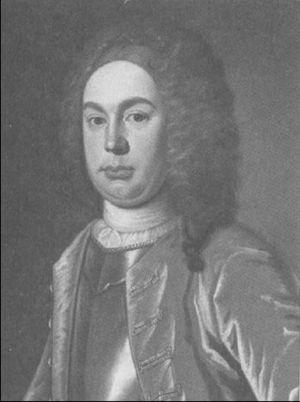
Le Grand Dérangement constitue une période de l'histoire de l'Acadie s'échelonnant, selon les historiens, de 1749 ou 1750 aux années 1780 ou même 1820. La déportation des Acadiens, souvent considérée comme synonyme, ne couvre qu'une partie de cette période, soit de 1755 à 1763.
Andrew Rollo, 5ᵉ baron Rollo, est un pair et un officier écossais.
La déportation de l'île Saint-Jean – actuelle province de l'Île-du-Prince-Édouard, au Canada – a lieu de 1758 à 1759 et constitue un épisode de la déportation des Acadiens, dans le contexte du Grand Dérangement.